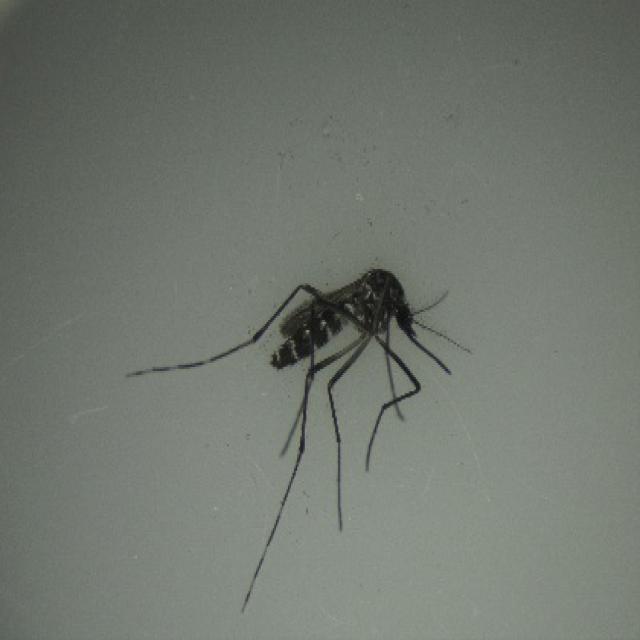
Species: aedes_albopictus